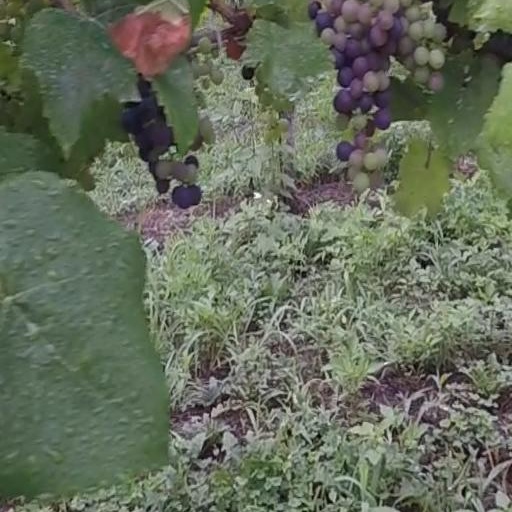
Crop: grape